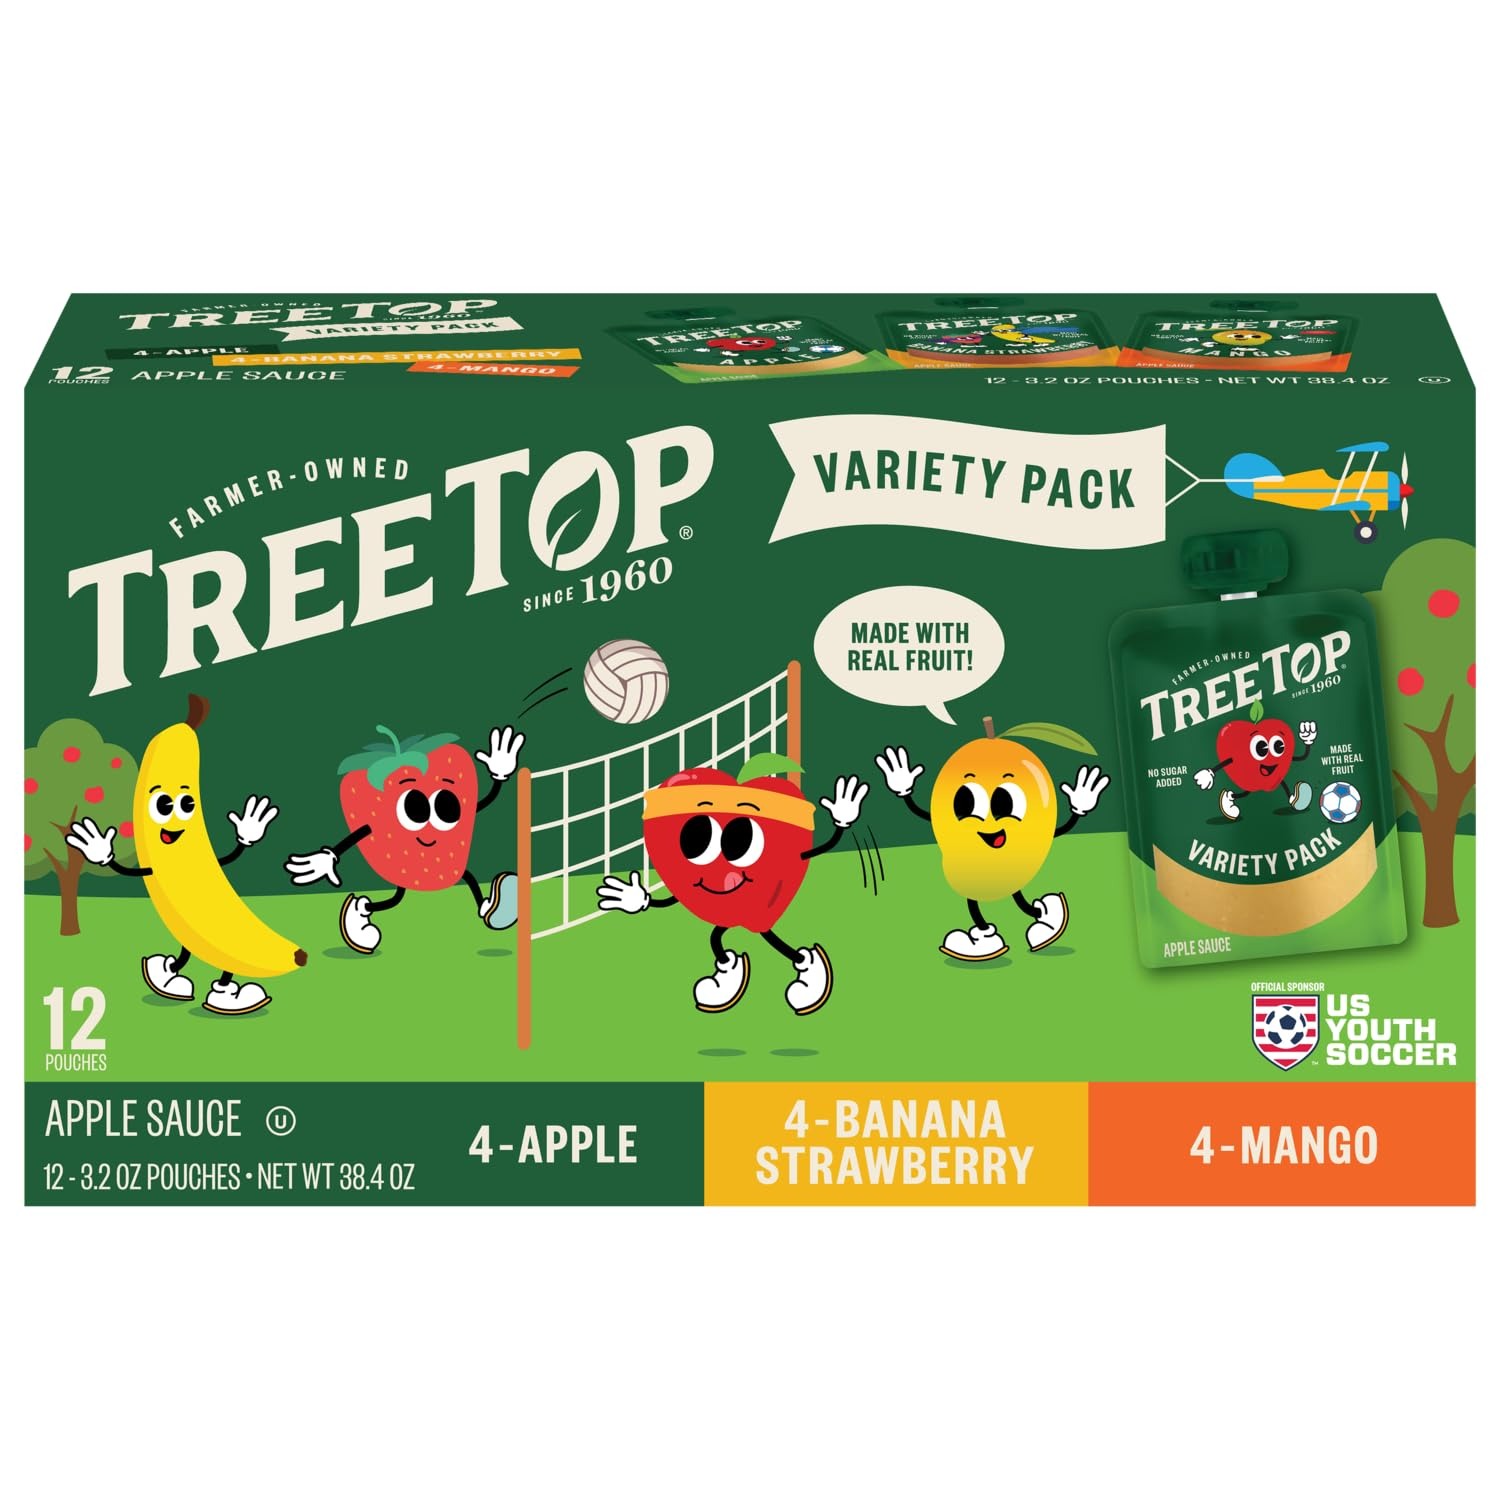
Item Name: Tree Top Apple Sauce Pouch Variety Pack, Apple, Banana, Mango, 3.2 oz pouches (Pack of 12)
Bullet Point 1: 100% USA Apples
Bullet Point 2: No Artificial Colors or Flavors
Bullet Point 3: Rich in Vitamin C
Bullet Point 4: Kosher
Product Description: Tree Top Apple, Banana-Strawberry and Mango Apple Sauce Pouches are the perfect snack the whole family will enjoy. Each Pouch is packed full of delicious 100% USA Apples, free from added sugars, and is an excellent source of Vitamin C.
Value: 38.4
Unit: Ounce

Price: 8.235